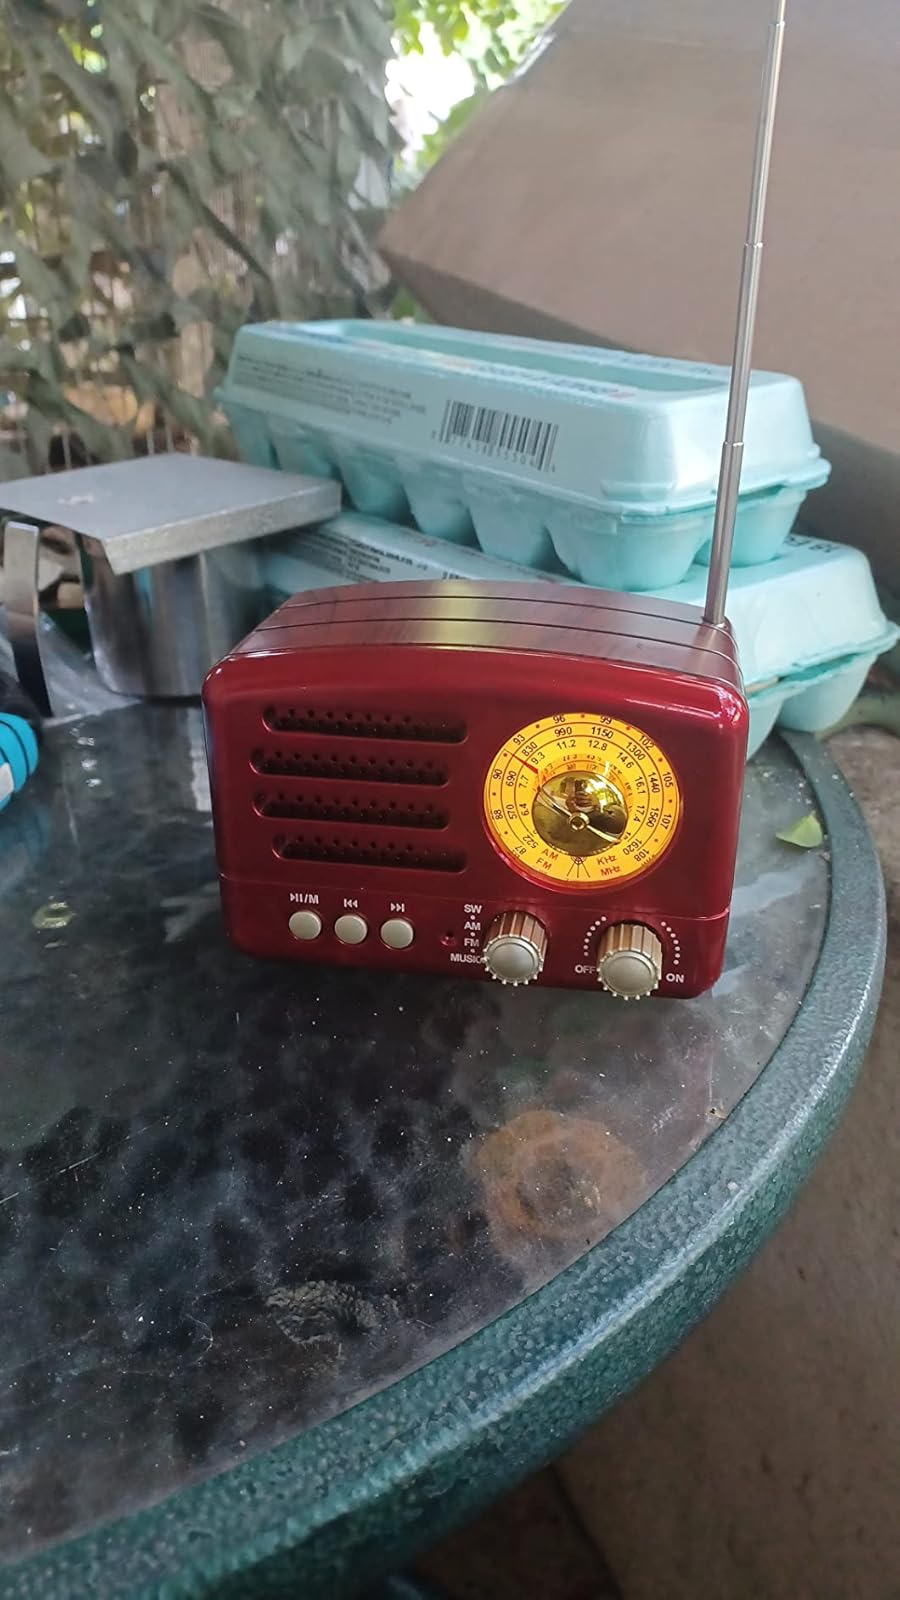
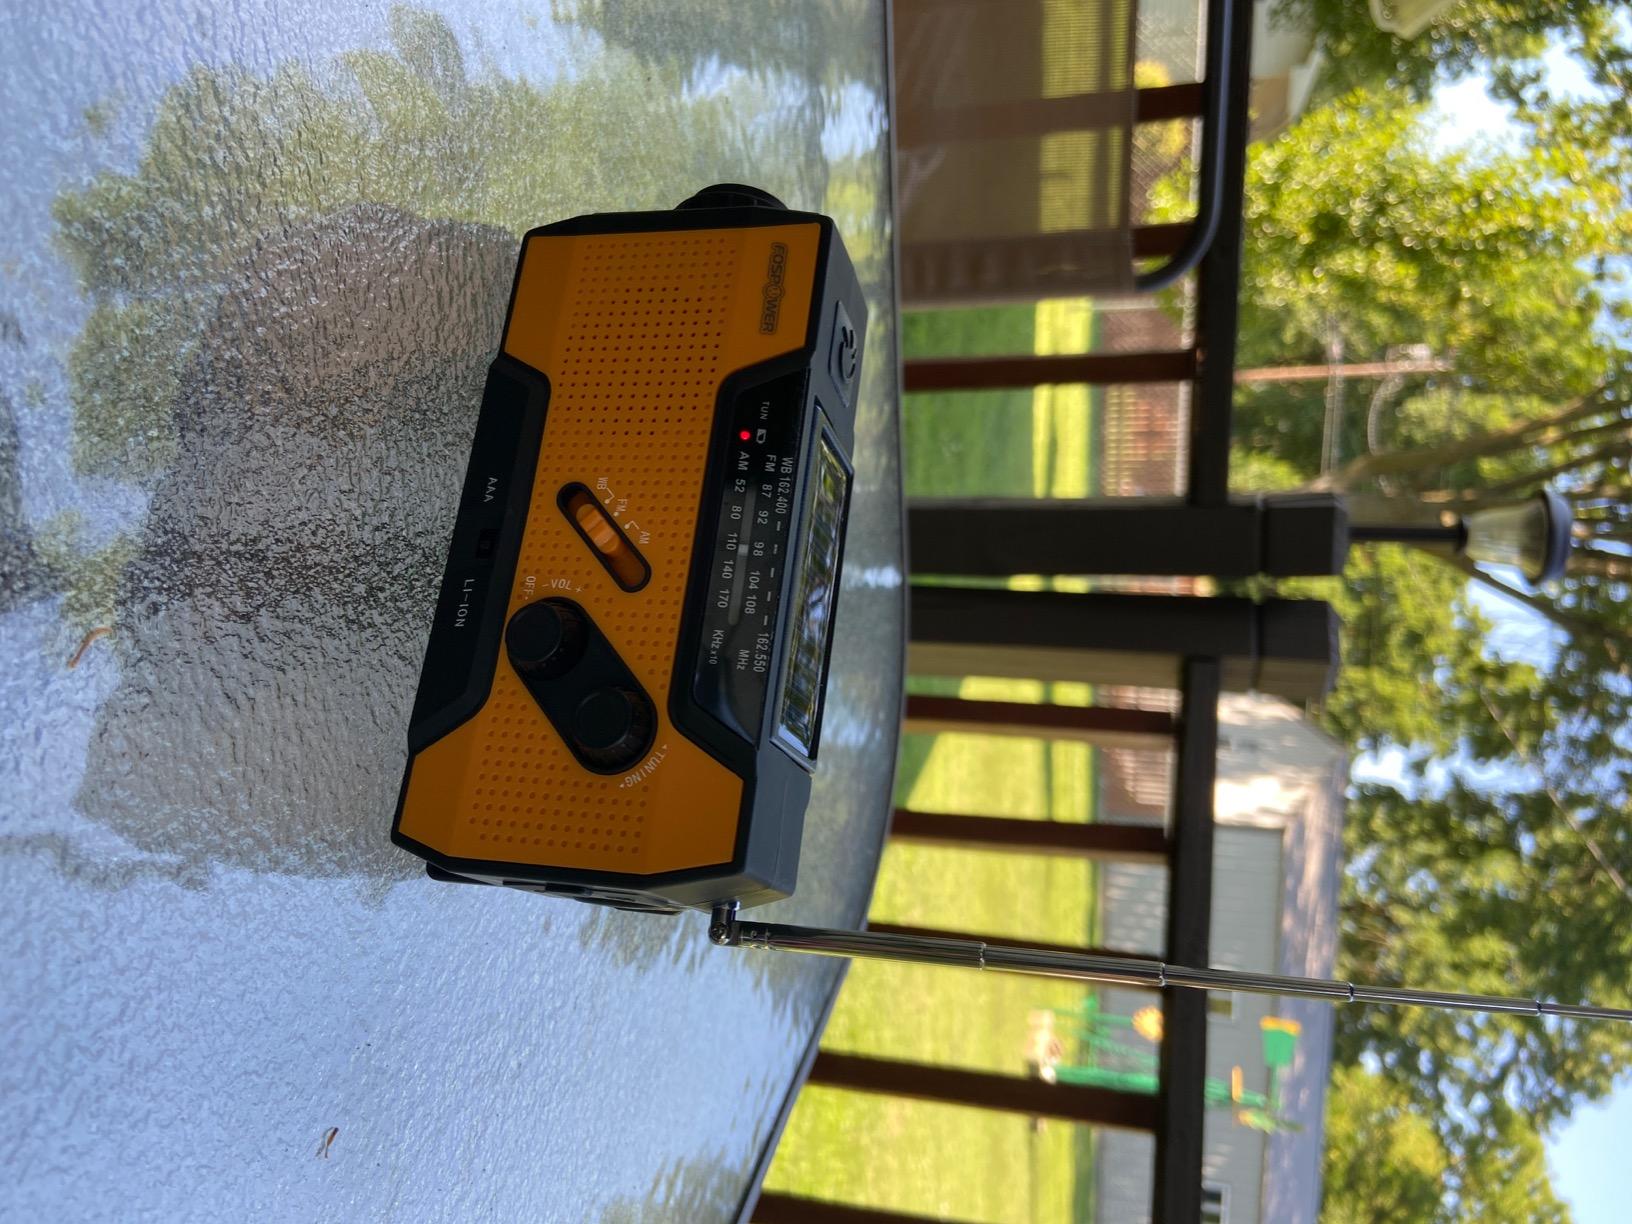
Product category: radio
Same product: no